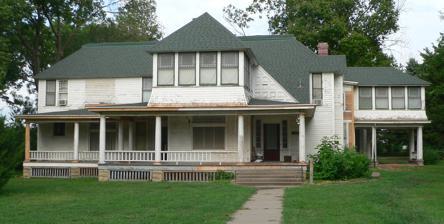
Building: Gov. Arthur J. Weaver House
Country: United States of America
Year built: 1920
United States historic place Gov. Arthur J. Weaver House U.S. National Register of Historic Places The house in 2012 Show map of Nebraska Show map of the United States Location 1906 Fulton Street, Falls City, Nebraska Coordinates 40°03′51″N 95°35′50″W / 40.06417°N 95.59722°W / 40.06417; -95.59722 ( Gov. Arthur J. Weaver House ) Area less than one acre Built 1920 ( 1920 ) Architectural style Queen Anne, Stick/eastlake NRHP reference No. 05000356 Added to NRHP April 27, 2005 The Gov. Arthur J. Weaver House is a historic house in Falls City, Nebraska . It was built in 1920 for Arthur J. Weaver , who served as the 22nd governor of Nebraska from 1929 to 1931. It was designed in the Queen Anne and Stick/eastlake architectural styles. It has been listed on the National Register of Historic Places since April 27, 2005. References